Lesbian

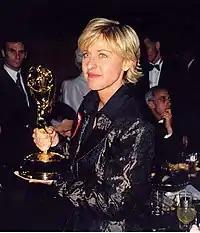
A photograph of Ellen DeGeneres with her 1997 Emmy Award.

"Lesbians of color" is an umbrella term for Black, Latina, Asian, Arab, Native American, and other non-white lesbians. Lesbians of color have often been a marginalized group, and experienced racism in addition to homophobia and misogyny.